Timm Golley

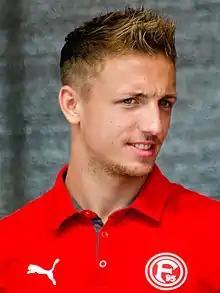
Golley in 2014

Timm Golley (born 17 February 1991) is a German professional footballer who plays as a midfielder for Hamborn 07.